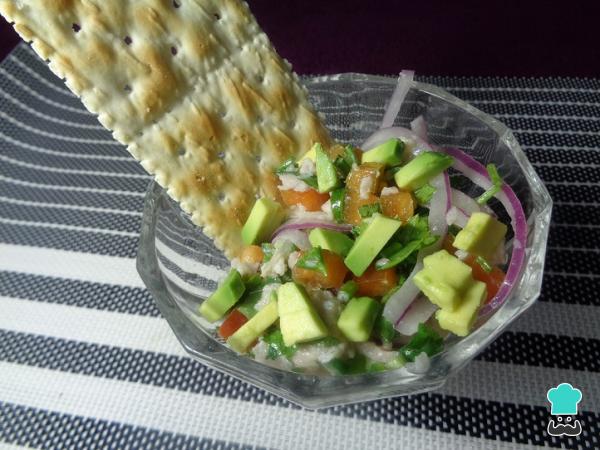
Deja reposar el ceviche un par de horas en el frigorífico para que se acaben de asentar los sabores y la carne de jaiba se "cocine" con el jugo de limón. Pasado este tiempo, puedes disfrutar de este delicioso platillo agregando el aguacate cortado en trozos pequeños. Es costumbre servir la receta de ceviche de jaiba acompañada de tostadas o tortillas de maíz.Si te gustan las recetas estilo Sinaloa, no te pierdas los Camarones a la diabla estilo Sinaloa.Truco: Puedes añadir antes el aguacate, pero corres el riesgo de que se oxide un poco.